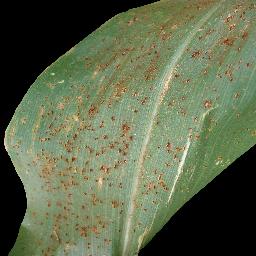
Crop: corn
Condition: (maize)_common_rust